Political positions of Joe Biden

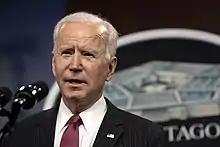
Biden speaks at The Pentagon, February 2021.

Biden is a staunch supporter of the Affordable Care Act (ACA), the Obama administration's signature health care reform legislation. He has condemned the Trump administration's attempts to strike down the ACA in court, including in "California v. Texas". Biden supports the ACA's protections for Americans with pre-existing conditions as well as the ACA's minimum standards for health insurance plans; he has pledged to preserve these protections.